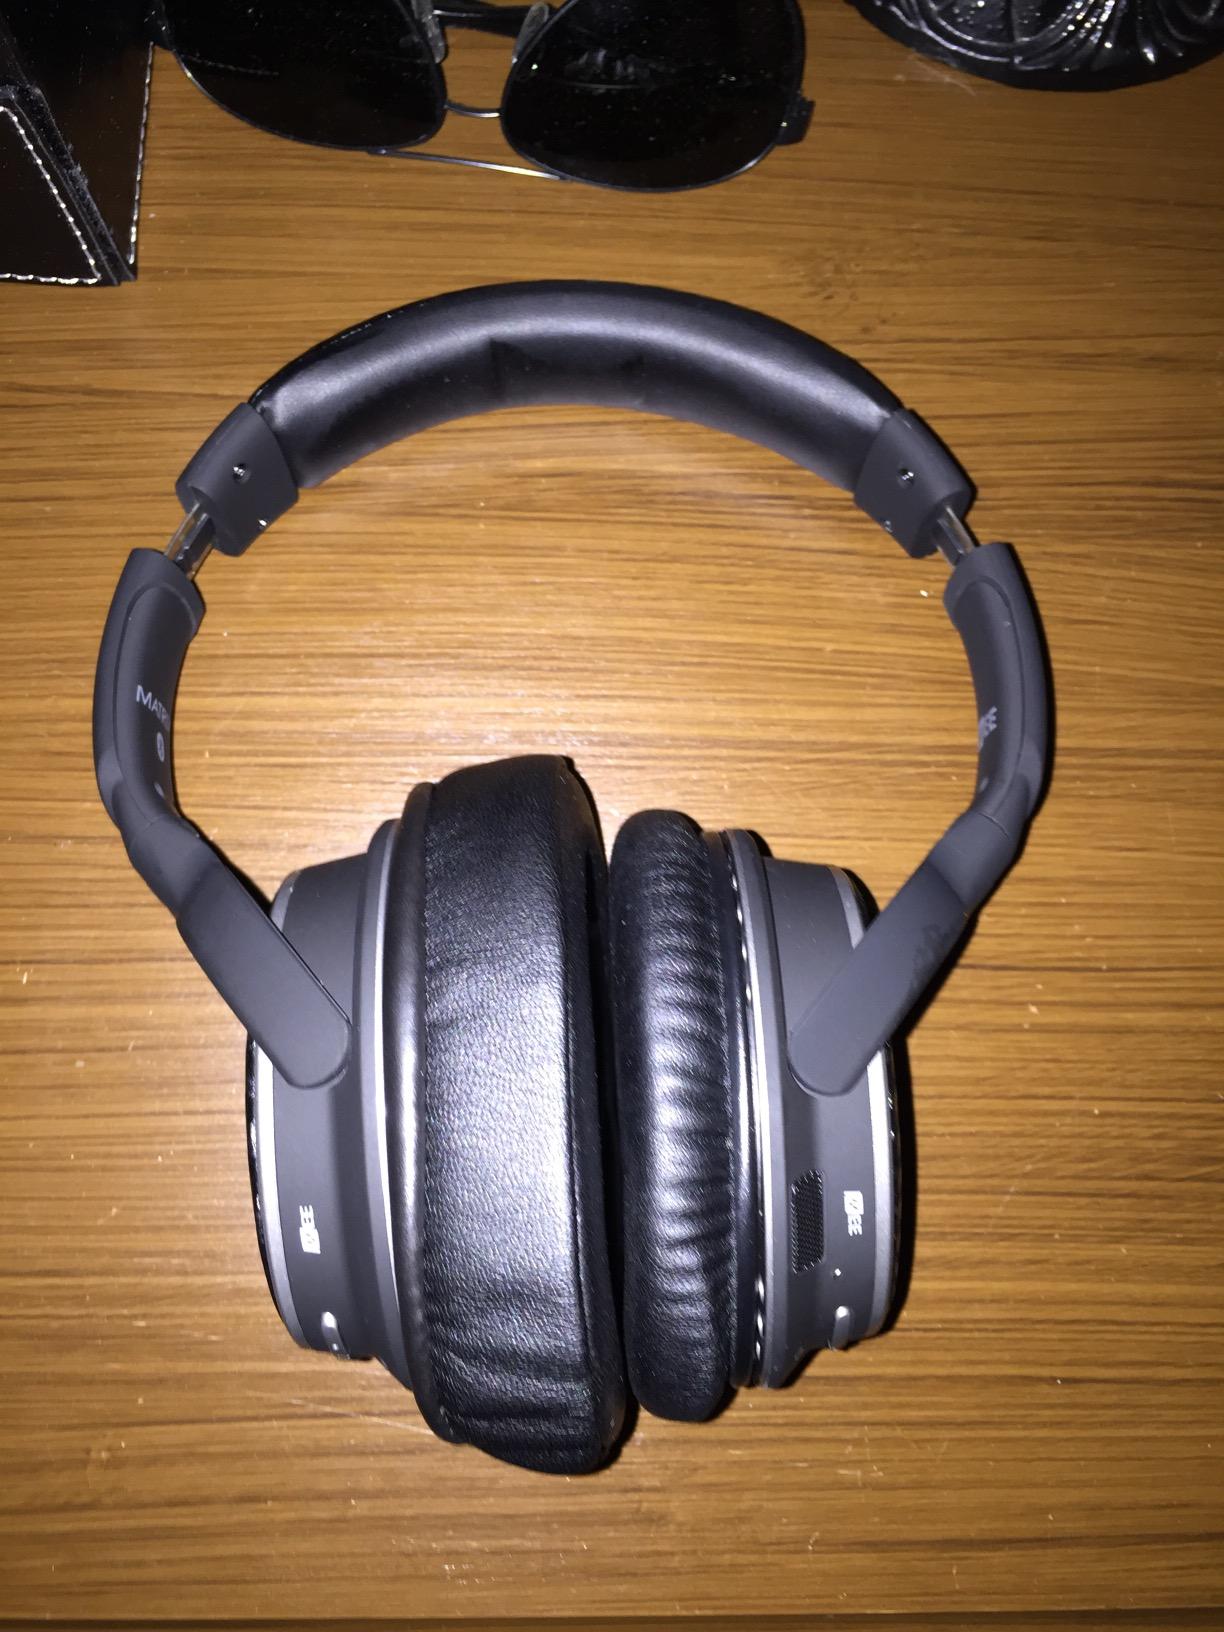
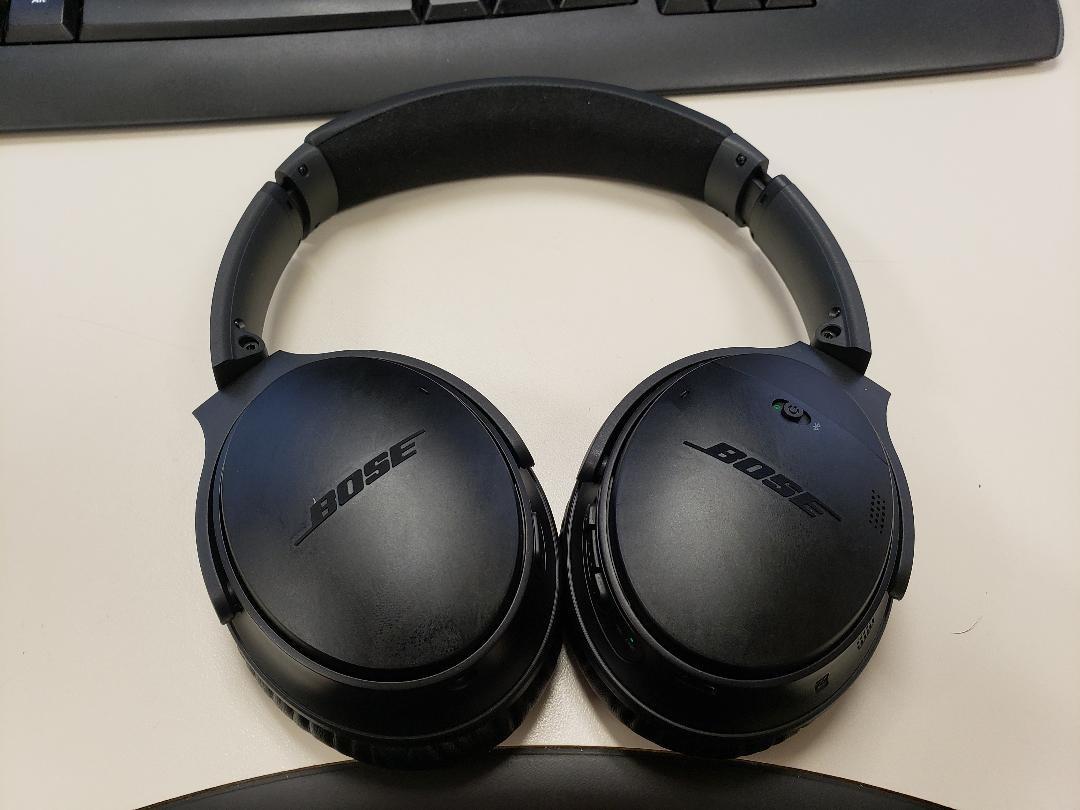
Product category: headphones
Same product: no